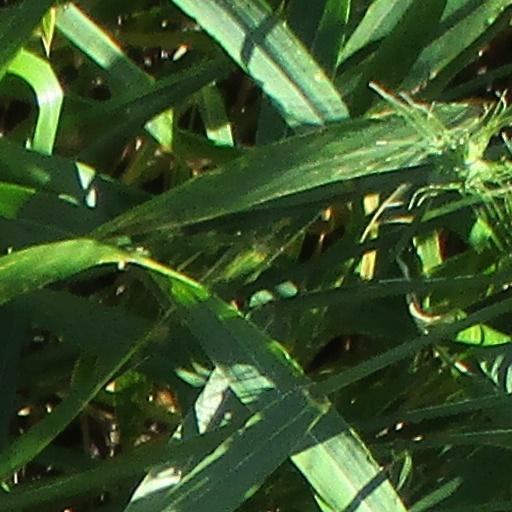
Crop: wheat